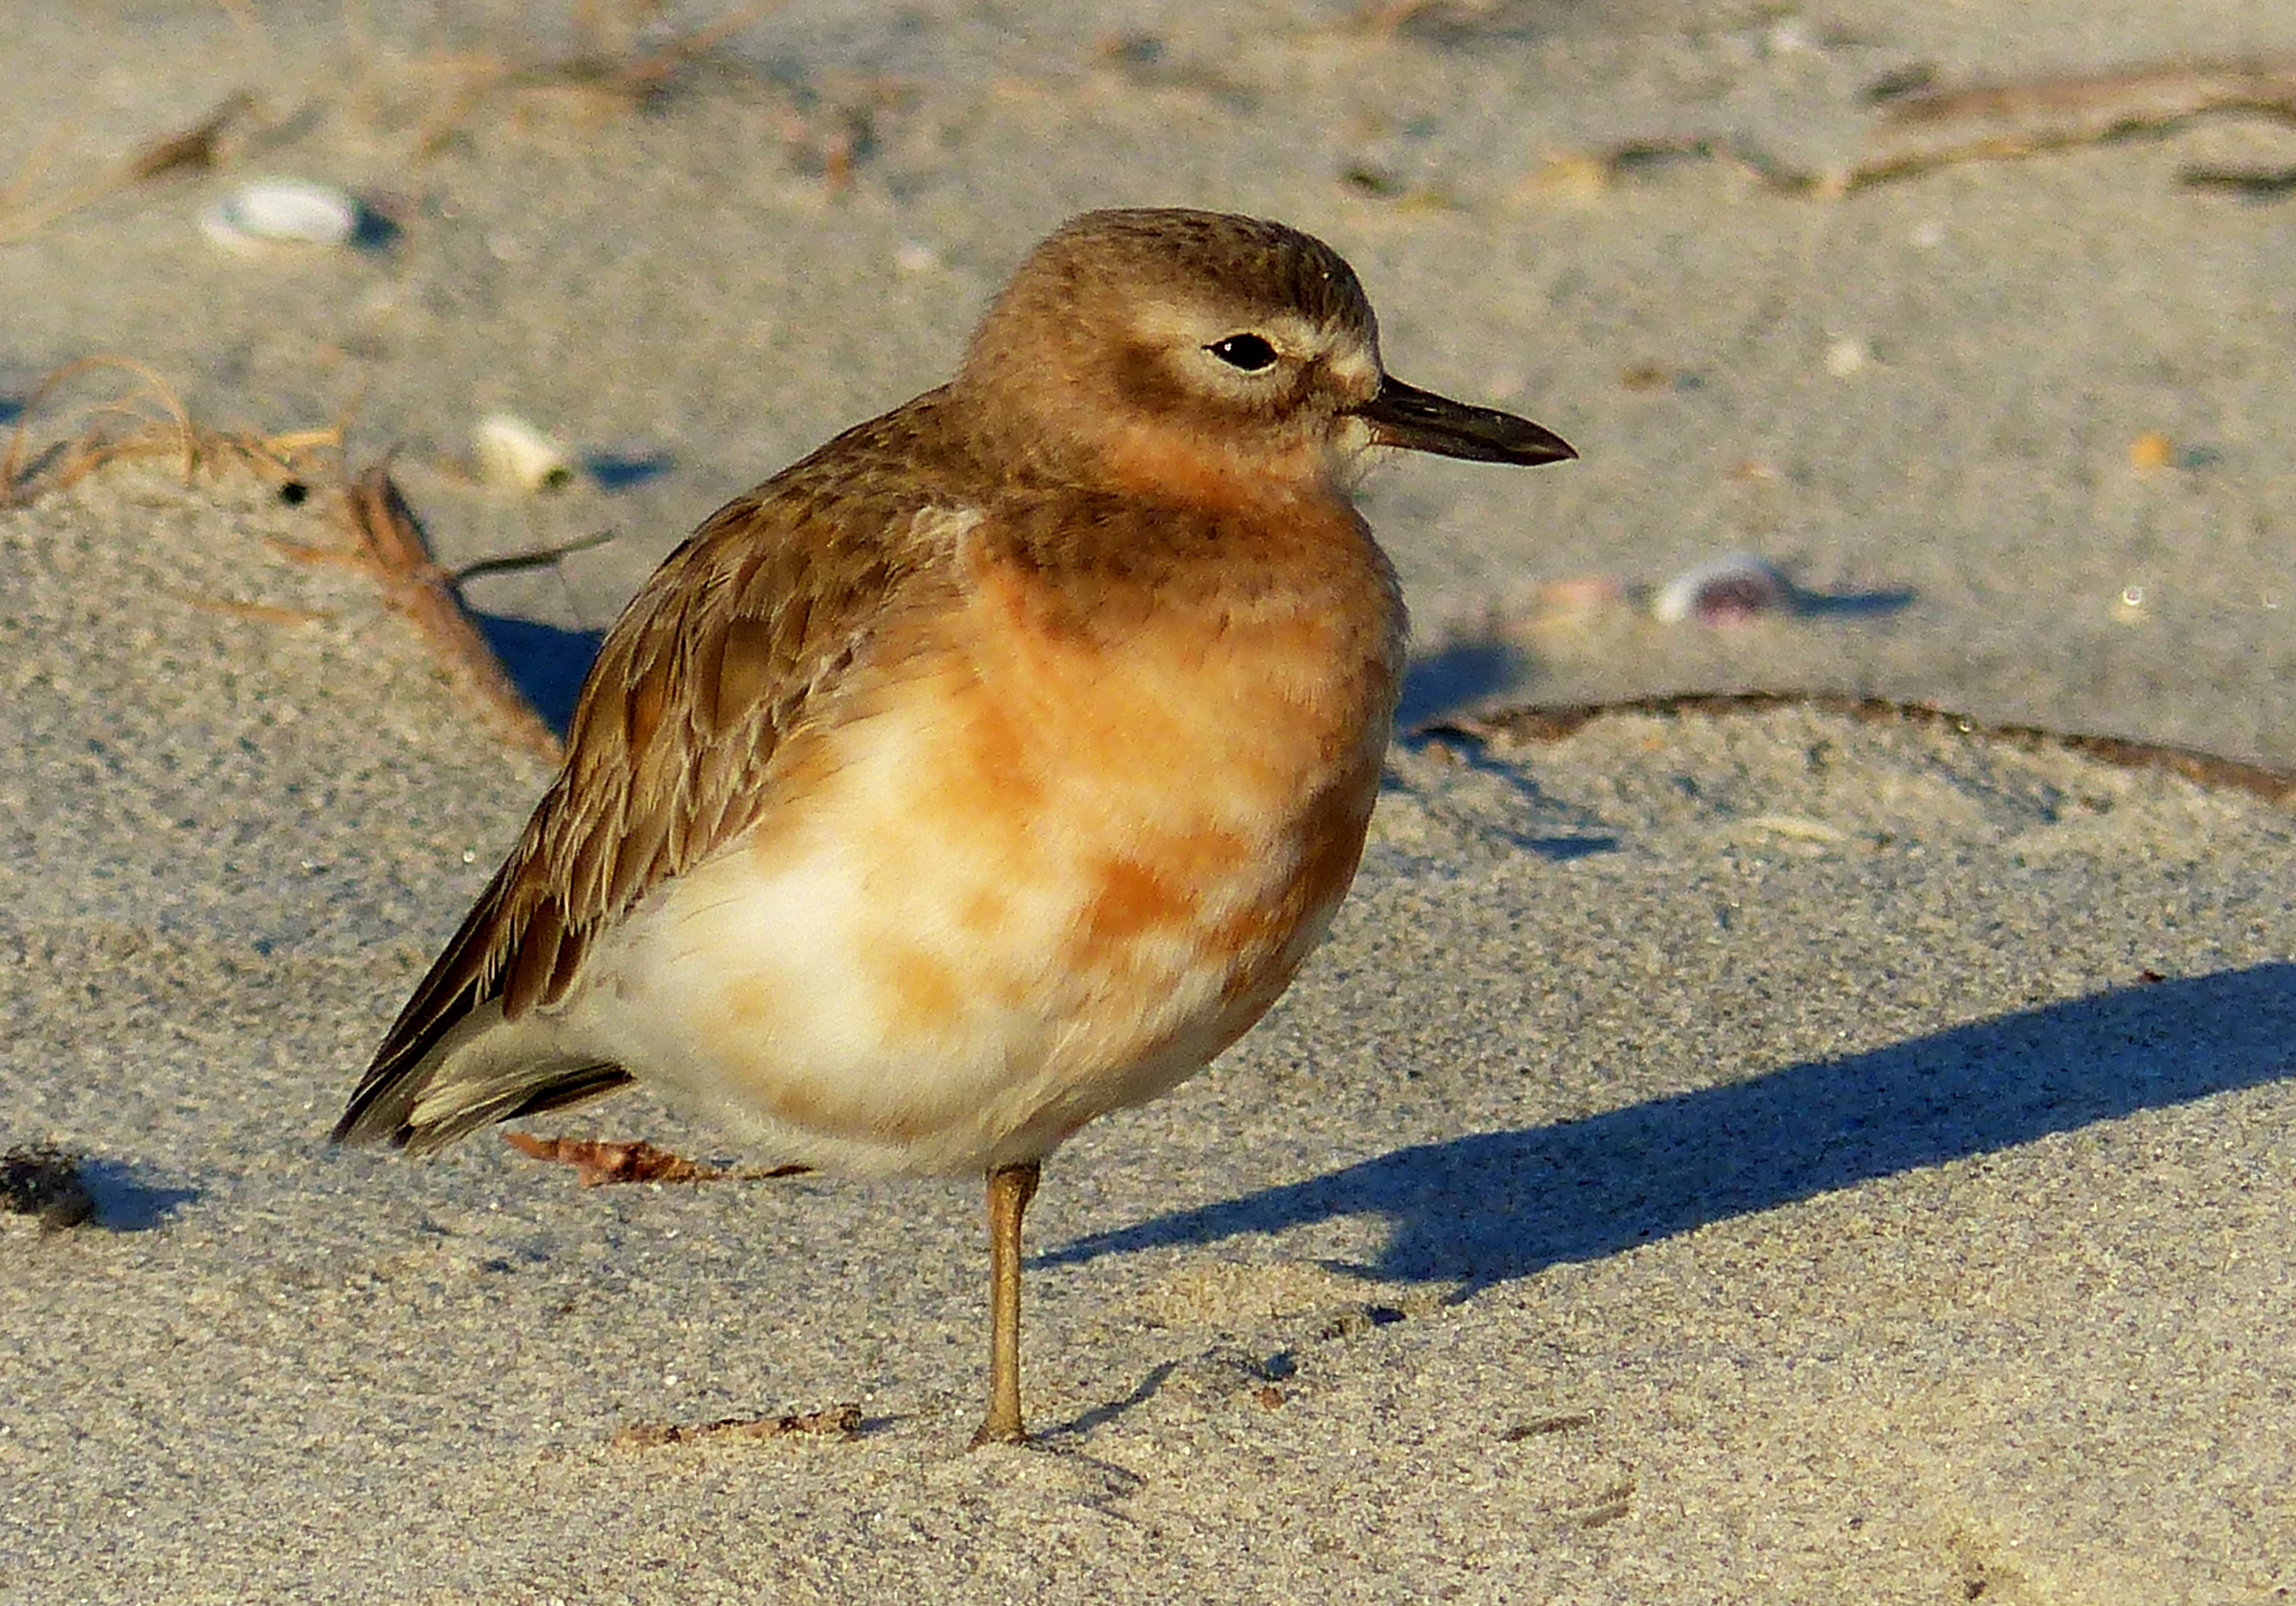
beach, nature, bird, wildlife, beak, fauna, vertebrate, sparrow, lumix, newzealanddotterel, shorebirds, fz200, charadriusobscurus, shorebird, sandpiper, old world flycatcher, perching bird, emberizidae, cinclidae, calidrid